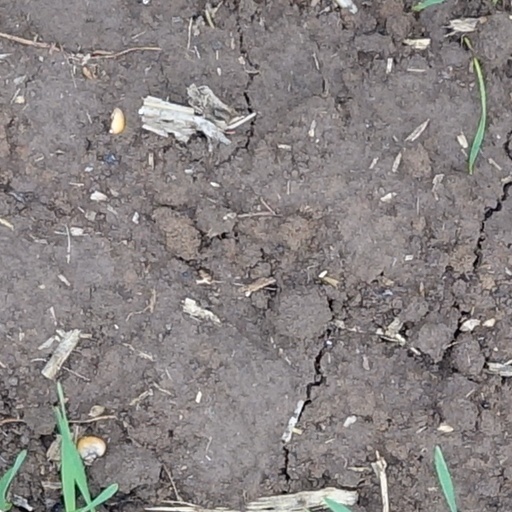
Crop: wheat